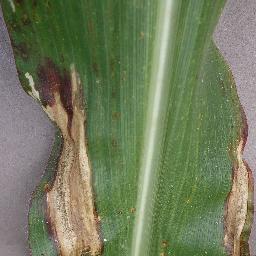
Label: Corn___Northern_Leaf_Blight